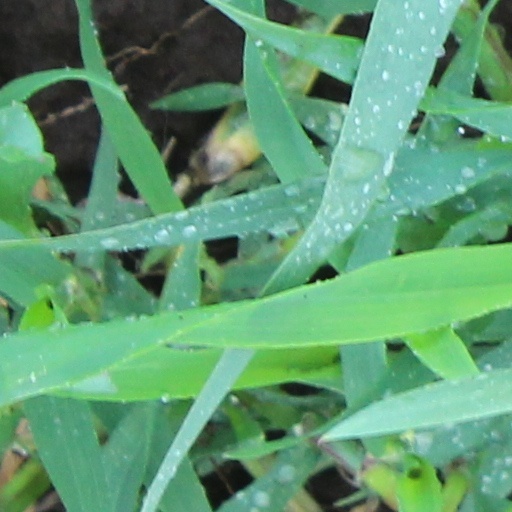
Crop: wheat